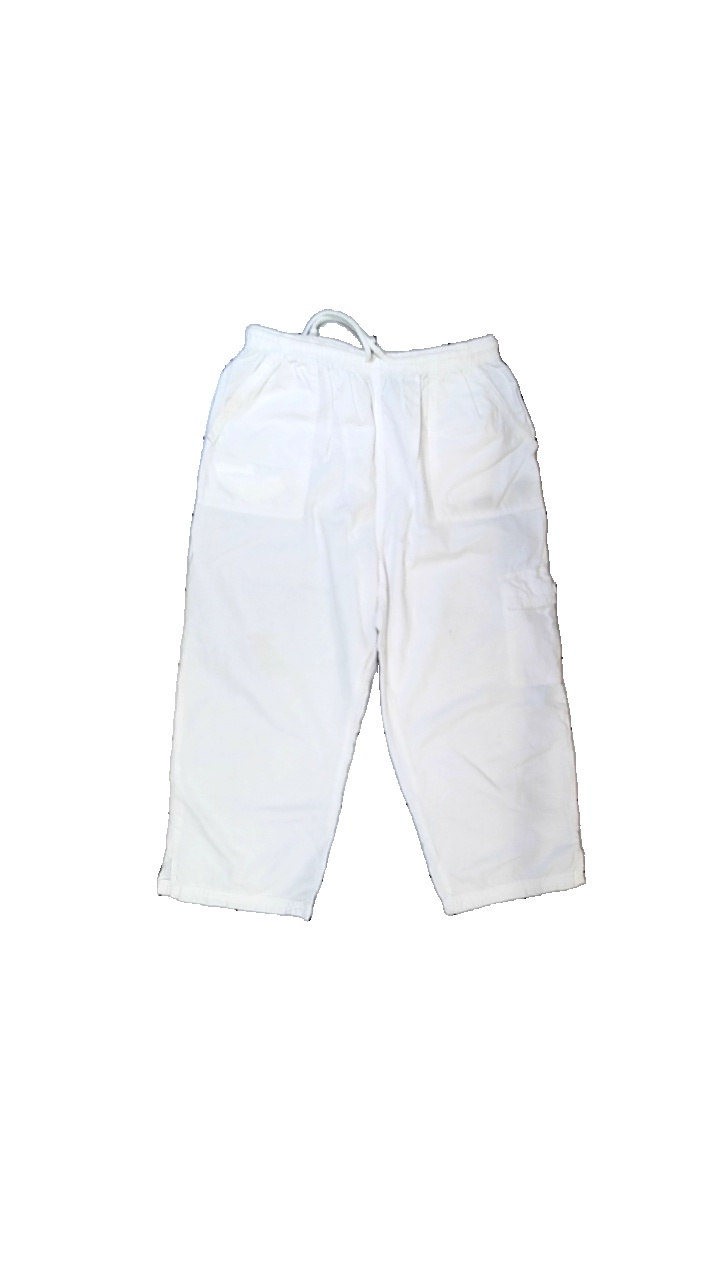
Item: Trousers (Ladies)
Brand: Rigton
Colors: White
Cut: Regular, Cropped
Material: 100% cotton
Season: All
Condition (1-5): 3
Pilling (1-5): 4
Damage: yellow pocket
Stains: Major
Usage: Recycle
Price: <50